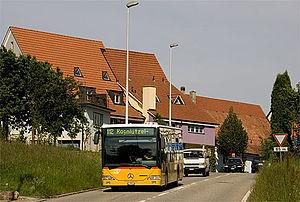
Bus postal au départ de Röschenz